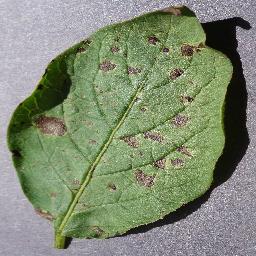
Label: Potato___Early_blight